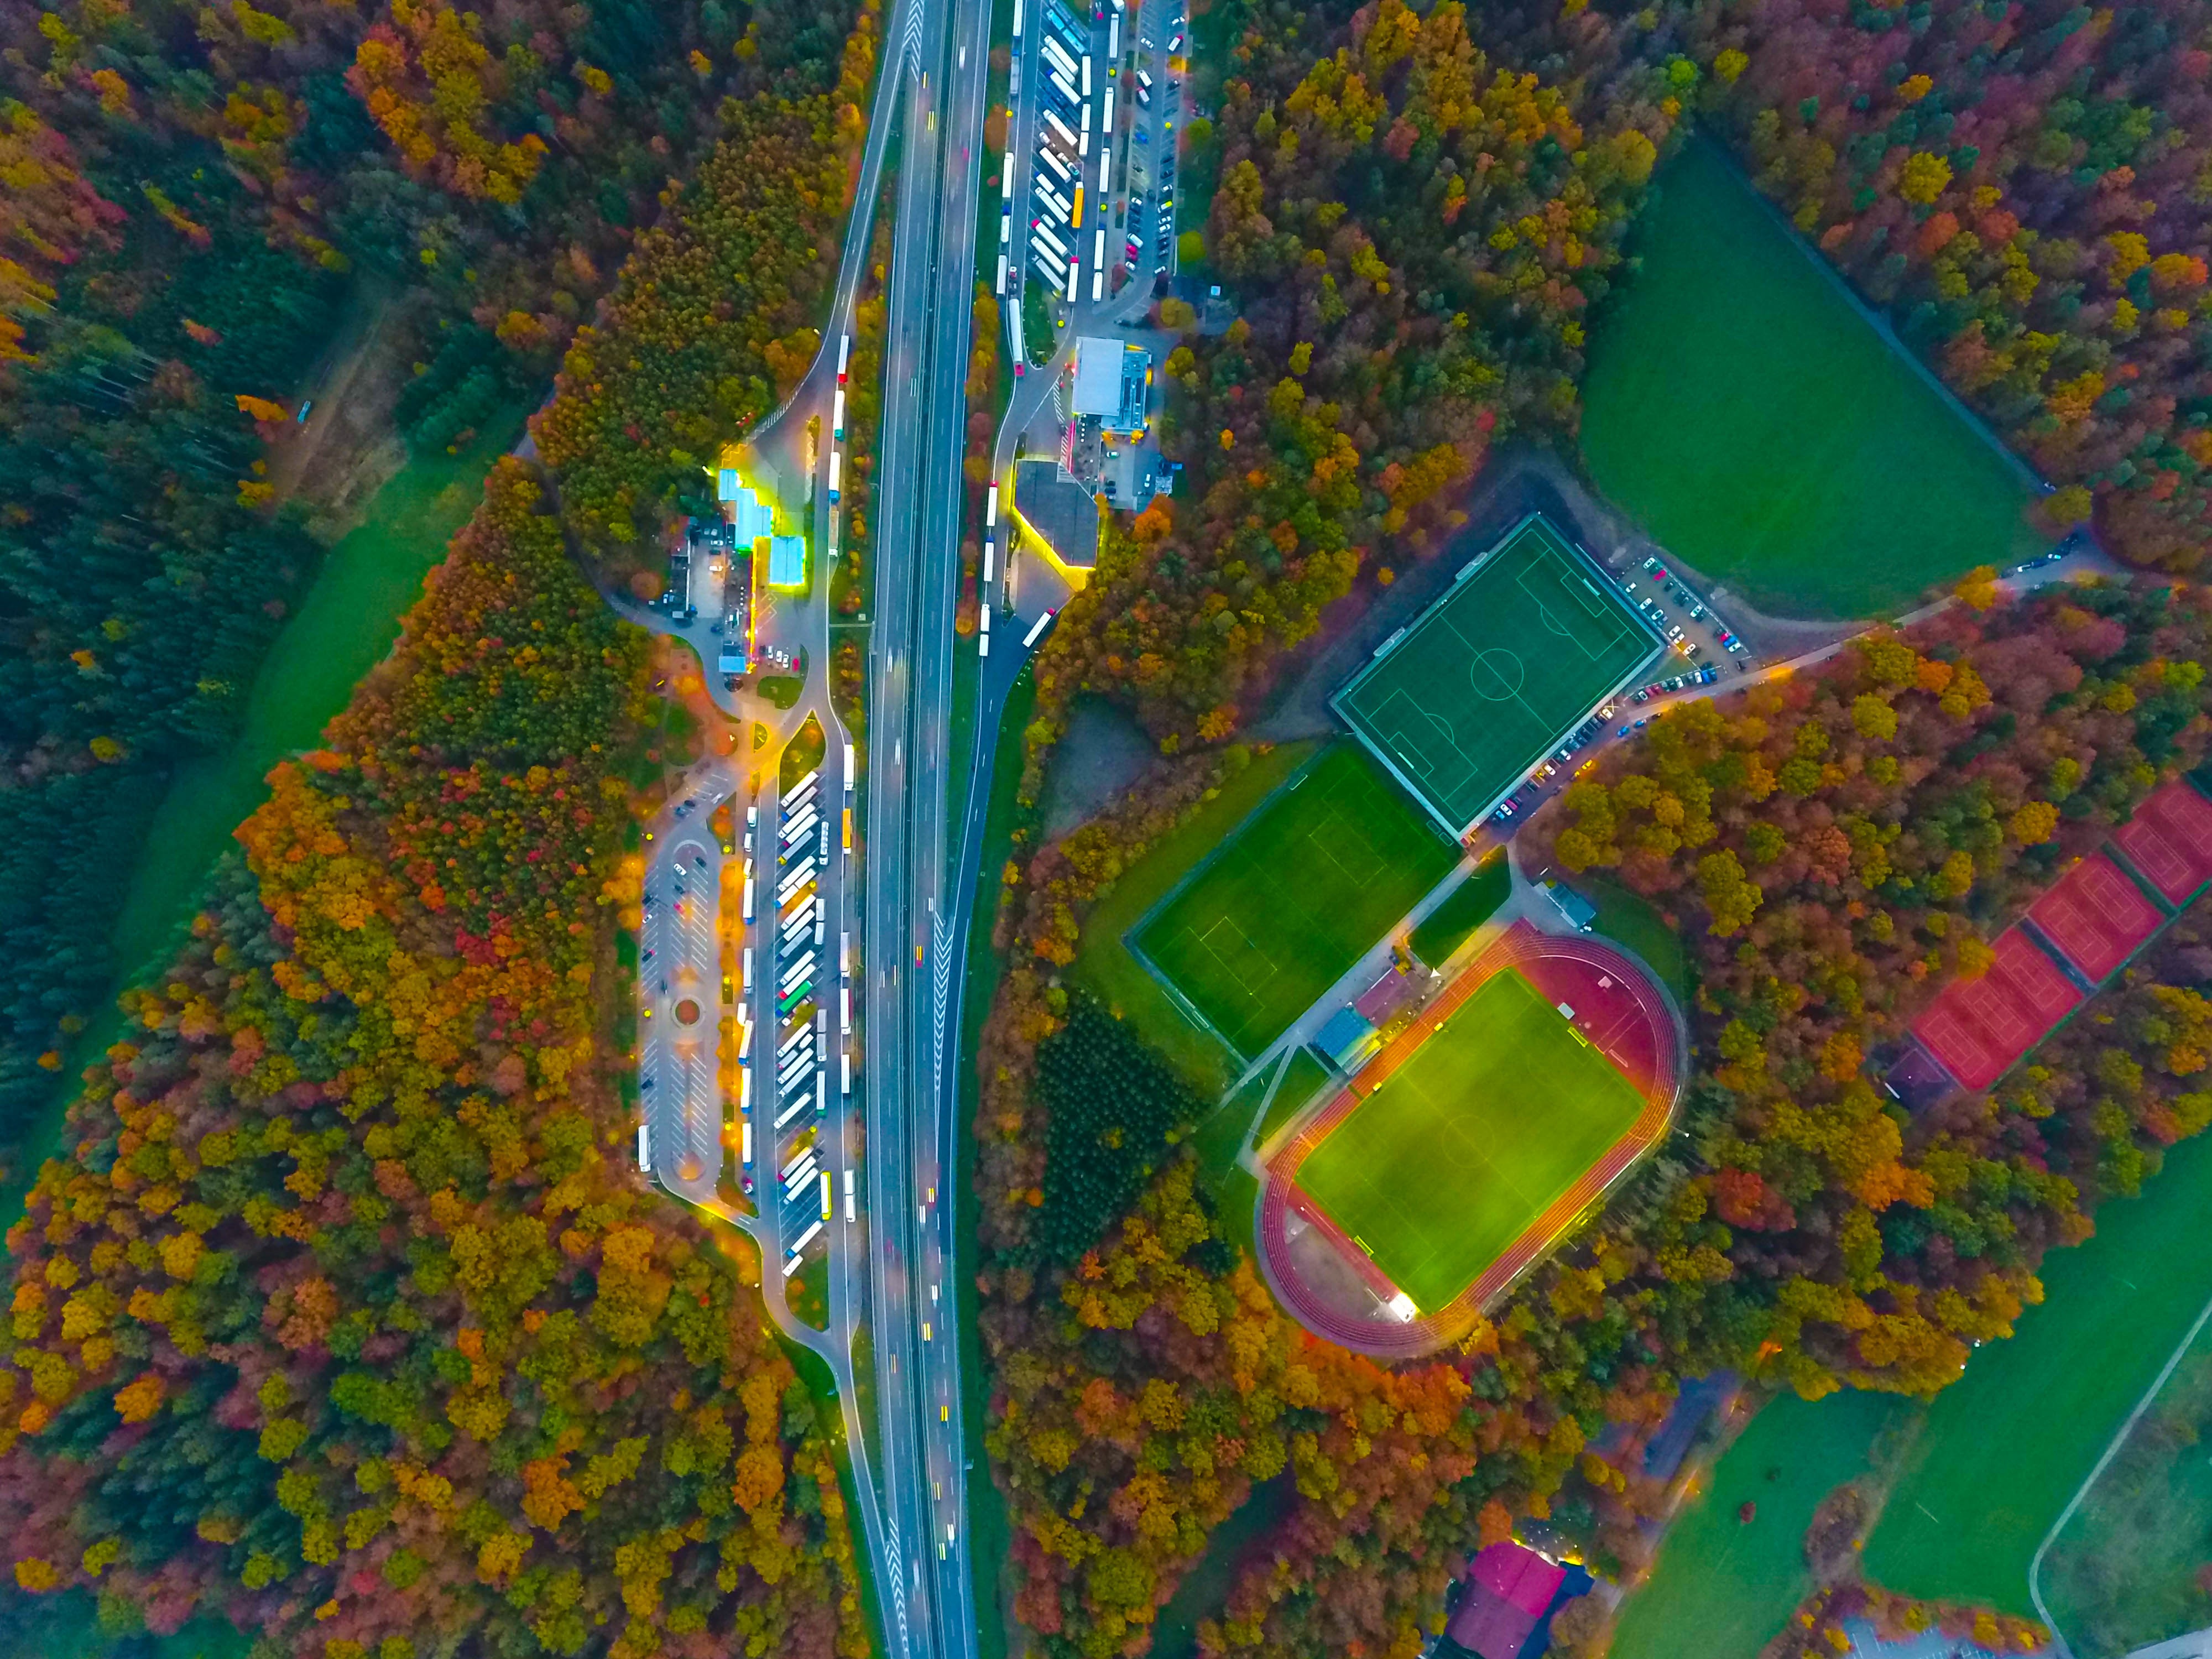
forest, road, color, aerial view, top view, ecosystem, screenshot, aerial photography